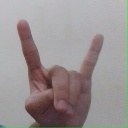
अक्षर: श